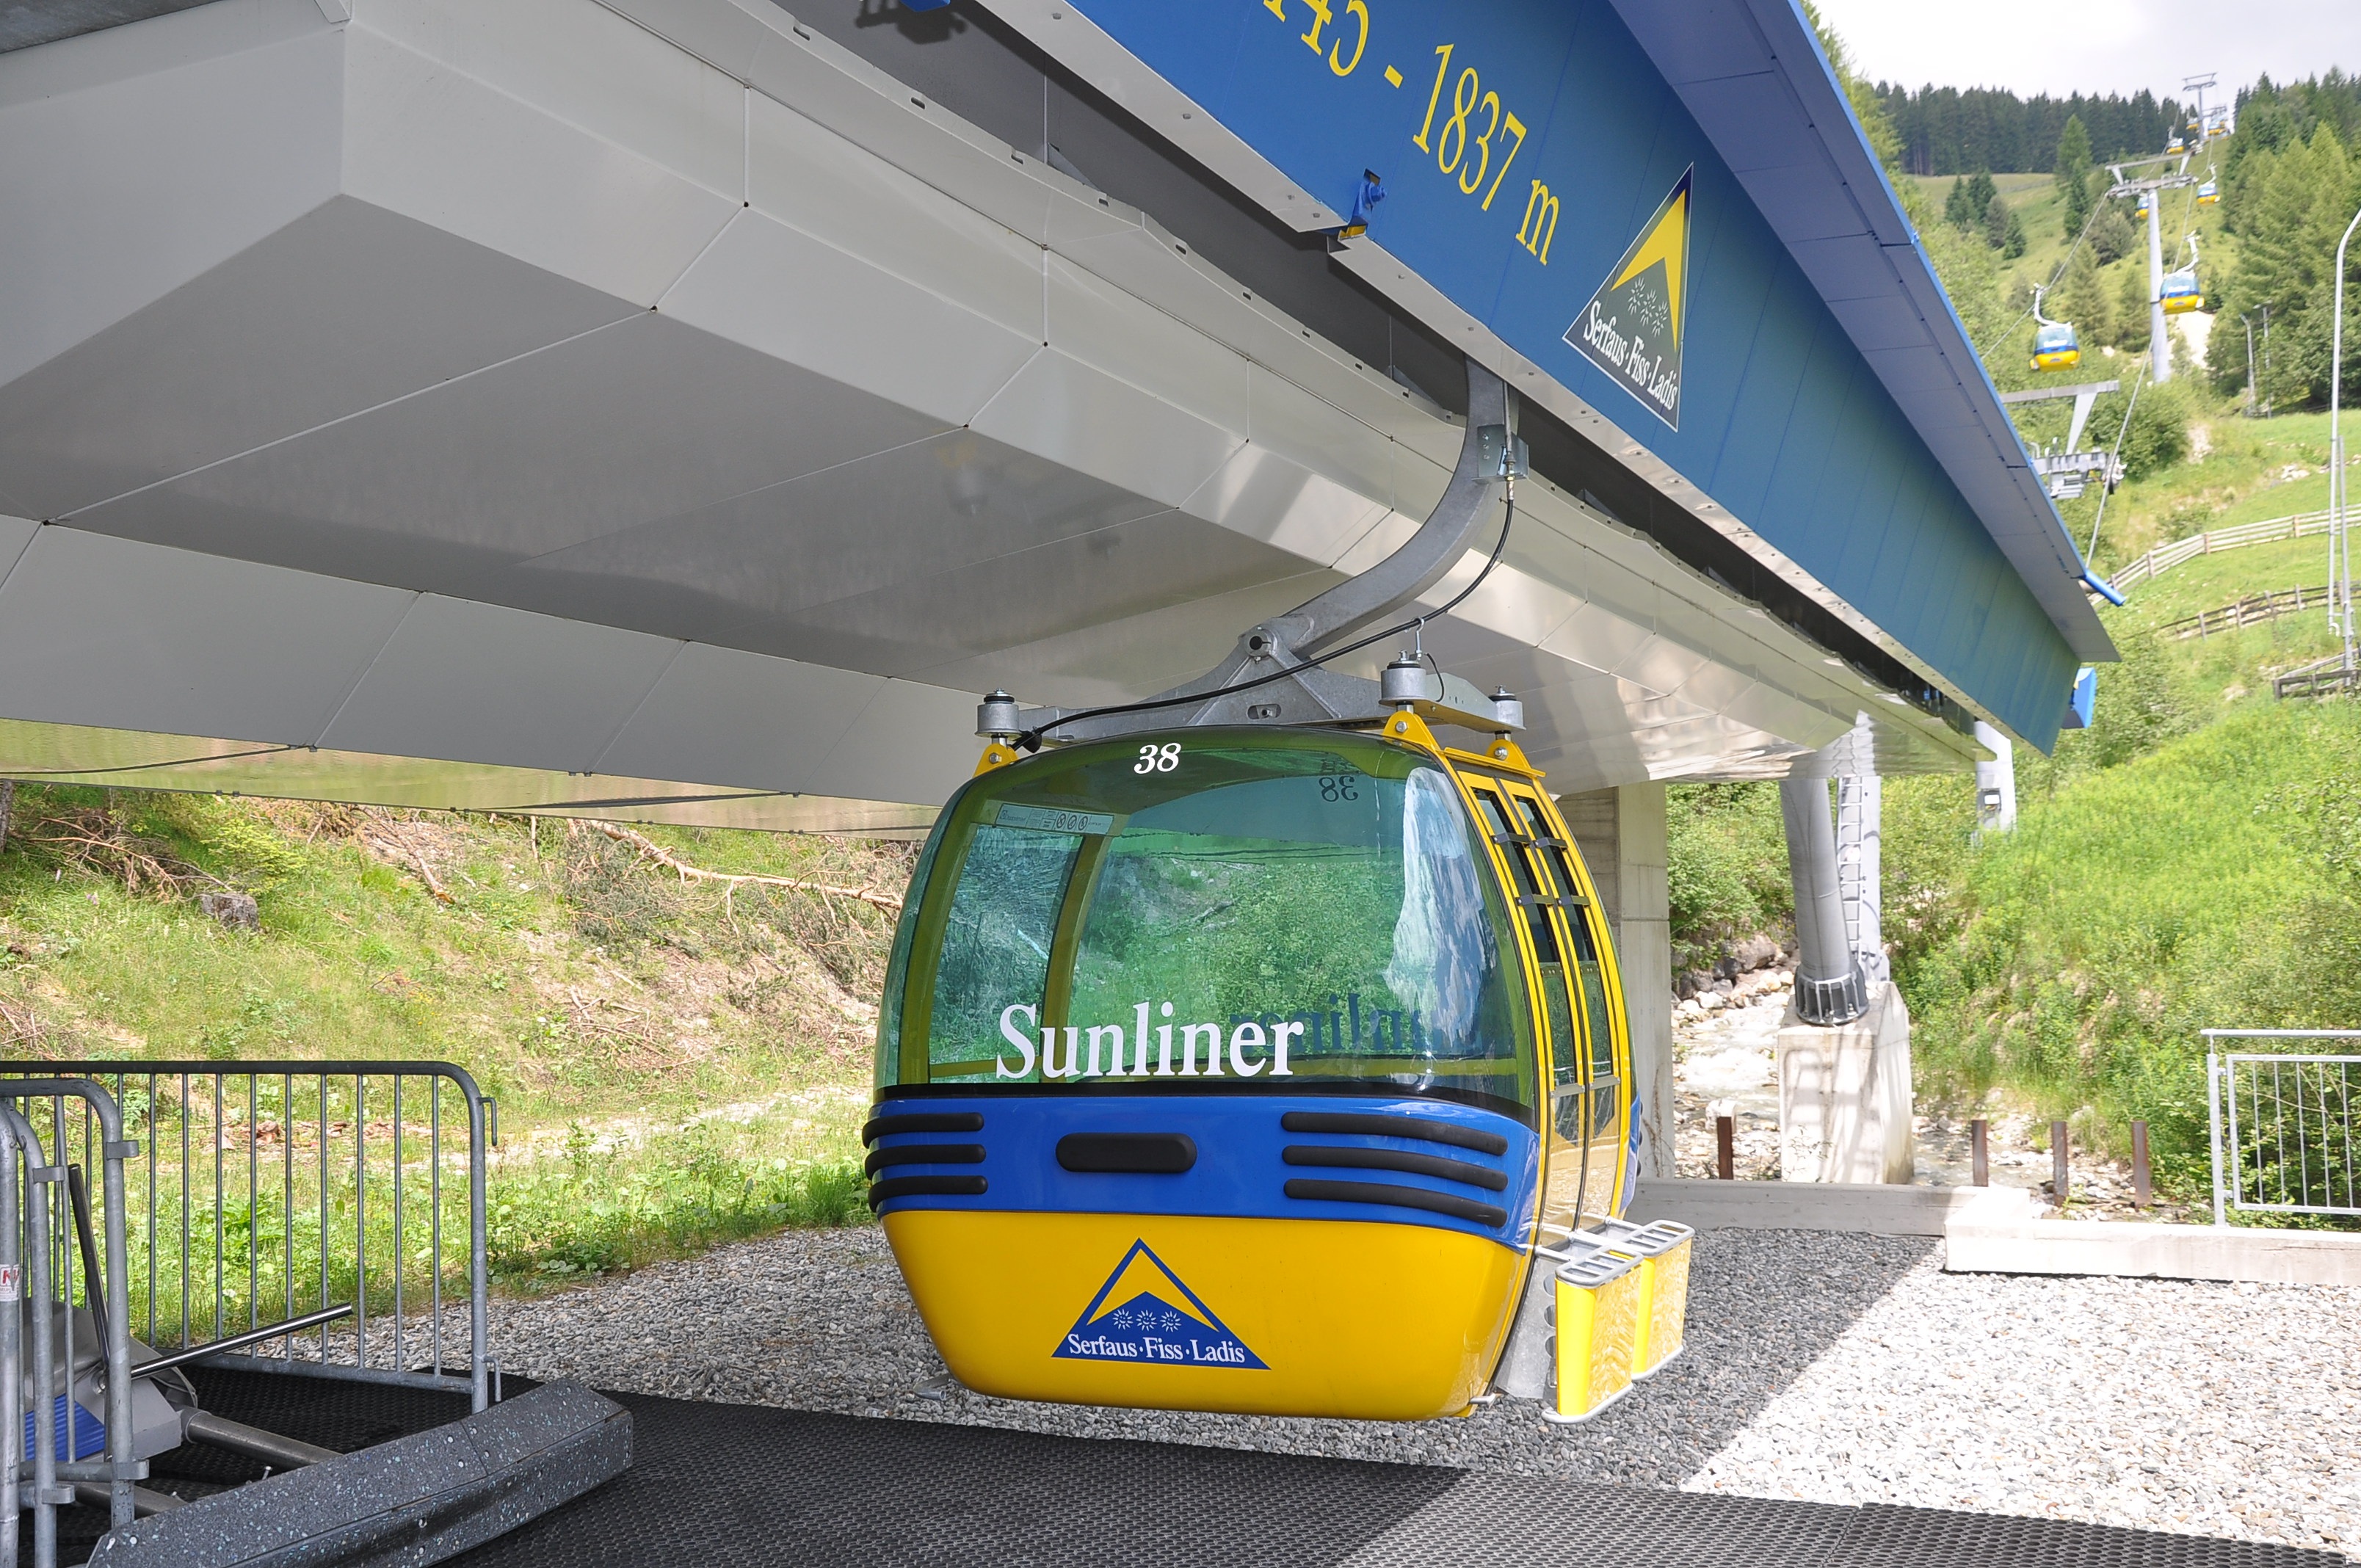
transport, vehicle, public transport, austria, bus, land vehicle, serfaus, summer 2010